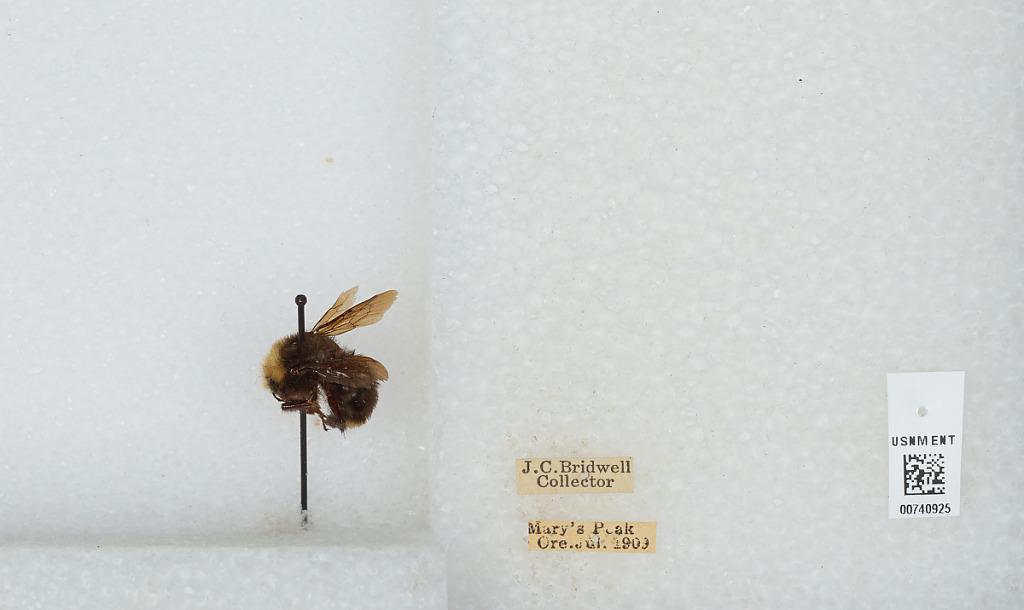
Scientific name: Bombus (Pyrobombus) vosnesenskii Radoszkowski
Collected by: J. Bridwell
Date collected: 1909-7-
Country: United States
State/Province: Oregon
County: Benton
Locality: Mary's Peak
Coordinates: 44.5044, -123.552